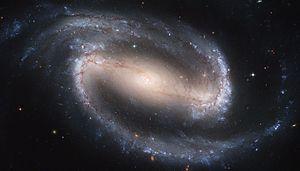
NGC 1300, une galaxie spirale barrée. Photo prise par le télescope spatial Hubble (HST). NGC 1300, située à 69 millions d'années lumière de nous dans la constellation d'Éridan, fait partie de ces galaxies possédants une grande barre centrale. Cette barre contient une spirale de 3 300 années lumières de diamètre. Les gaz de la galaxie sont attirés vers l'intérieur de la barre puis dans la spirale interne de laquelle ils nourrissent un trou noir. Cependant, le centre de la galaxie n'est pas actif, ce qui laisse à penser que le trou noir central n'accrète pas de matière actuellement. La lumière des étoiles et de la poussière est visible en bleu. Celle des amas stellaires est soulignée par le rouge de l'hydrogène. Cette image est issue de l'assemblage de deux clichés pris par la caméra ACS.
NGC 304 est une galaxie spirale située dans la constellation d'Andromède à environ 211 millions d'années-lumière de la Voie lactée. Elle a été découverte par l'astronome français Édouard Stephan en 1878.
NGC 2139 est une galaxie spirale intermédiaire située dans la constellation du Lièvre à environ 84 millions d'années-lumière de la Voie lactée. Elle a été découverte par l'astronome germano-britannique William Herschel en 1784. Cette galaxie a aussi été observée par l'astronome américain Lewis Swift le 1ᵉʳ décembre 1897 et elle a été ajoutée à l'Index Catalogue sous la cote IC 2154.
Une galaxie spirale barrée est une galaxie spirale dont les bras spiraux n’émergent pas du centre de la galaxie, mais d’une bande d’étoiles traversant ce centre.
En astronomie, la séquence de Hubble est une classification des types de galaxies basée sur des critères morphologiques et fut développée en 1936 par Edwin Hubble.
Ratchet: Gladiator est un jeu de tir à la troisième personne et de plates-formes, sorti en 2005, développé par Insomniac Games et édité par Sony Computer Entertainment, sur PlayStation 2.
Une galaxie est un assemblage d'étoiles, de gaz, de poussières, de vide et peut-être essentiellement de matière noire, contenant parfois un trou noir supermassif en son centre.
NGC 1300 est une galaxie spirale barrée de grand style située dans la constellation de l'Éridan à environ 72 millions d'années-lumière de la Voie lactée. Elle a été découverte par l'astronome germano-britannique John Herschel en 1835.
NGC 2739 est une lointaine galaxie spirale située dans la constellation de la Grande Ourse à environ 403 millions d'années-lumière de la Voie lactée. Cette galaxie a été découverte par l'astronome irlandais R.J. Mitchell en 1855.
NGC 2518 est une galaxie lenticulaire située dans la constellation du Lynx à environ 240 millions d'années-lumière de la Voie lactée. Elle a été découverte par l'astronome germano-britannique Gerhard Lohse en 1886.
NGC 2303 est une galaxie elliptique située dans la constellation du Cocher à environ 269 millions d'années-lumière de la Voie lactée. Elle a été découverte par l'astronome américain Lewis Swift en 1886.
Laudato si’ est la seconde encyclique du pape François.
NGC 2882 est une galaxie spirale située dans la constellation du Lion à environ 98 millions d'années-lumière de la Voie lactée. Elle a été découverte par l'astronome allemand Albert Marth en 1864.